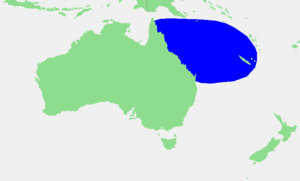
Ce tableau liste toutes les mers du monde que l'Organisation hydrographique internationale reconnaît comme telles dans sa publication S-23 Limites des océans et des mers. Dans cette publication tous les mers et océans ont un numéro d'identification, et on y trouve une description littéraire précise de leurs limites. Ces numéros d'identification sont ceux qui ordonnent cette table.